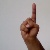
The image shows a hand gesture representing the letter 'D' in Indian Sign Language.